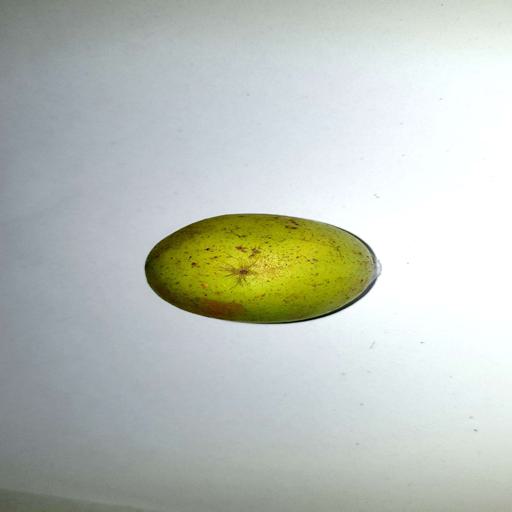
Label: healthy